Lennon-Picasso Basin

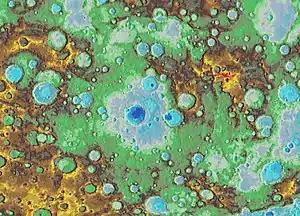
Topographic map of the Lennon-Picasso Basin

The Lennon-Picasso Basin is an ancient (Pre-Tolstojan) impact basin on Mercury, discovered from topographic mapping of the surface by the MESSENGER spacecraft, and was originally designated "b56". It is approximately 1450 km in diameter and spans the region between Picasso crater on the north rim to Lennon crater on the south rim, and the crater Holst is near the center. The basin is heavily eroded by subsequent impacts and is not obvious on the surface. A topographic low (surrounding Holst) is present near the center, and scarps representing a remnant of the eastern basin rim are intact. The scarps include the highest point on the planet.